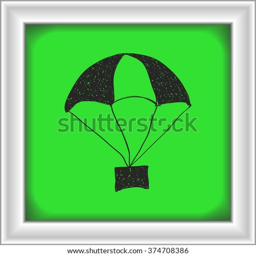
simple hand drawn doodle of a parachute